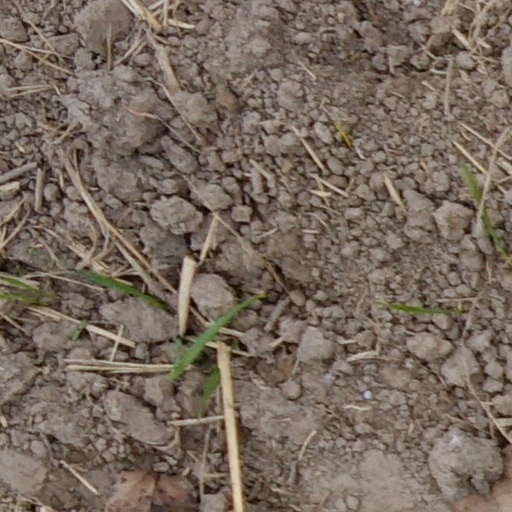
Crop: wheat